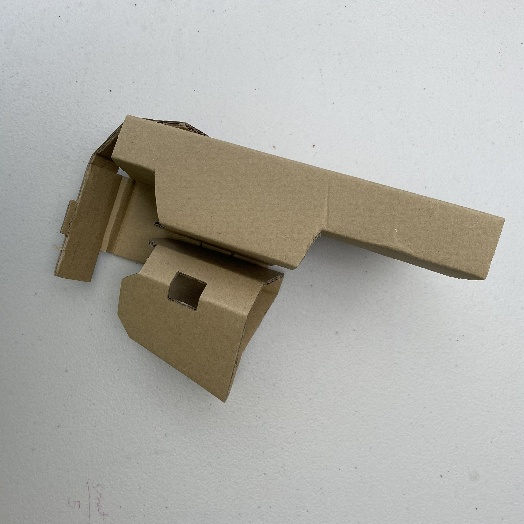
Label: Cardboard